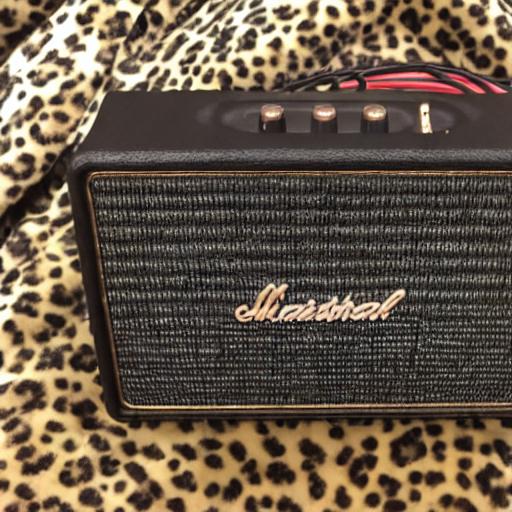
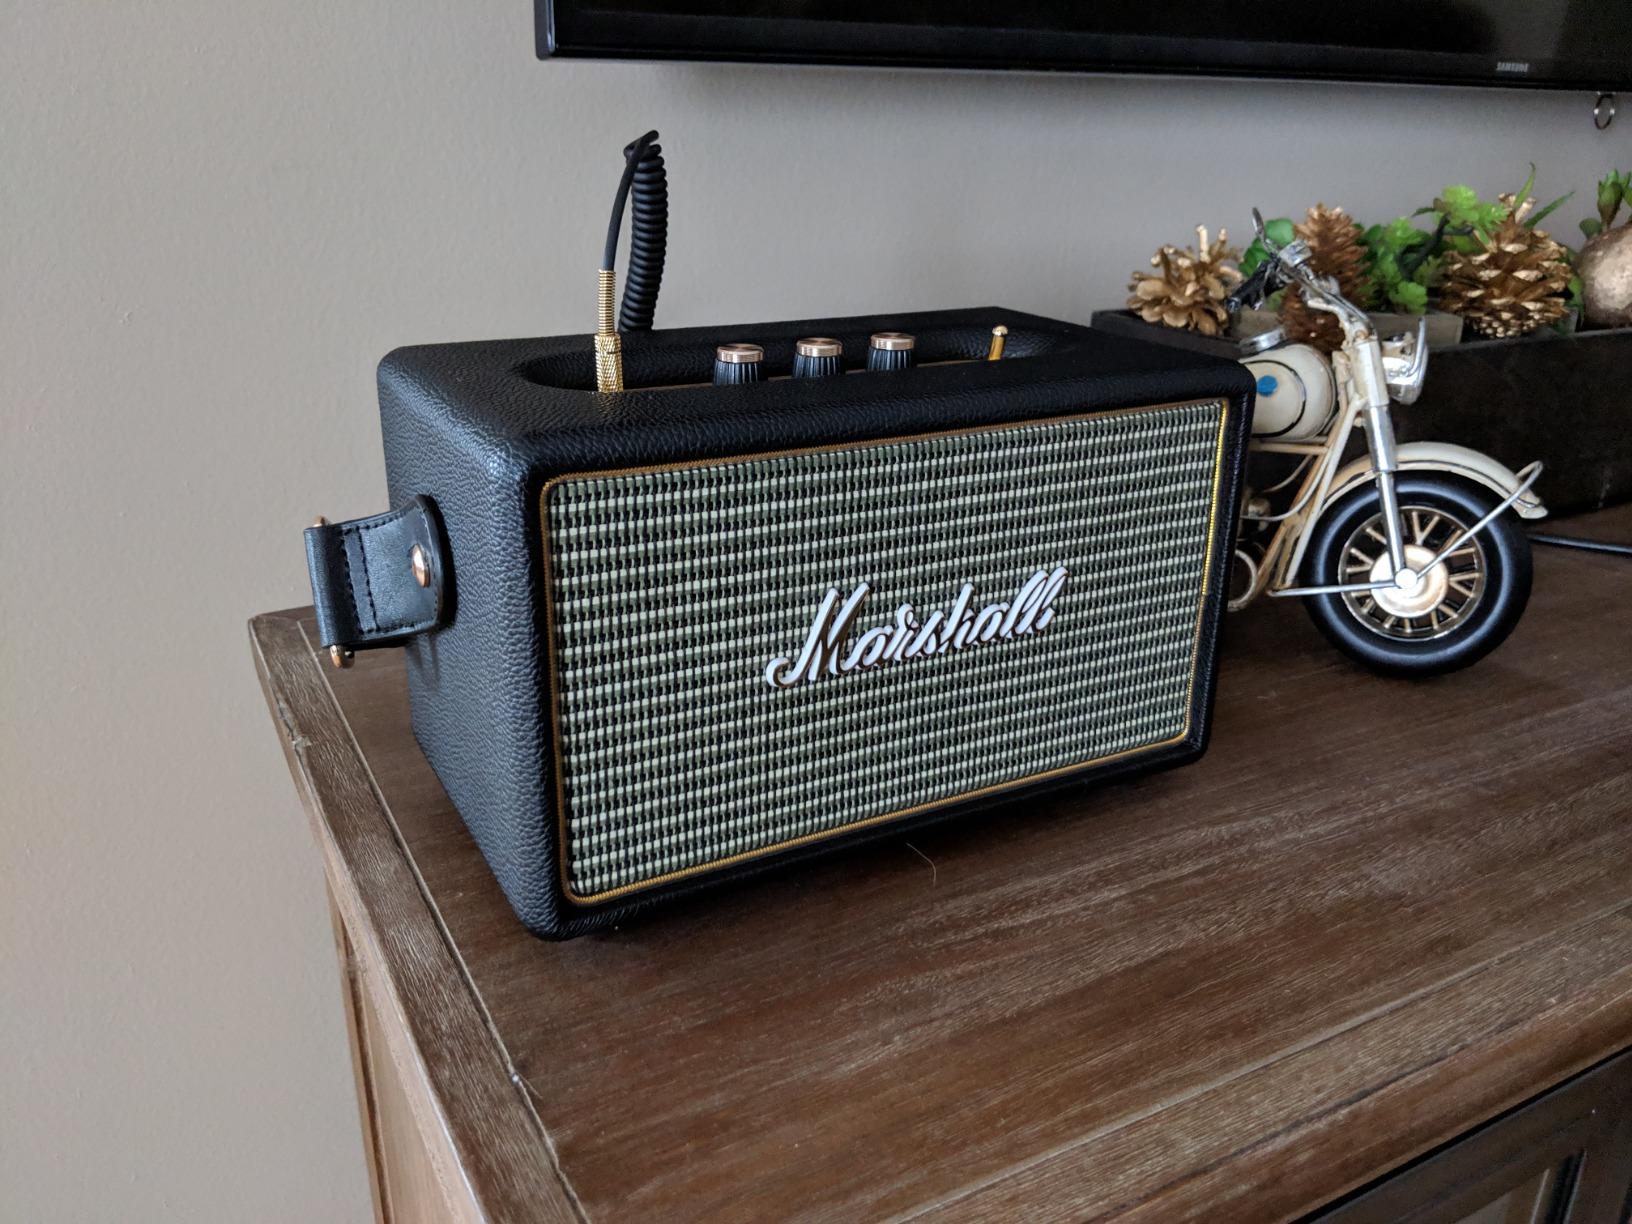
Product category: speaker
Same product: no